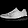
Label: Sneaker